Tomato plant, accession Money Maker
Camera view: tilt-top (135 deg); turntable rotation: 180 degrees
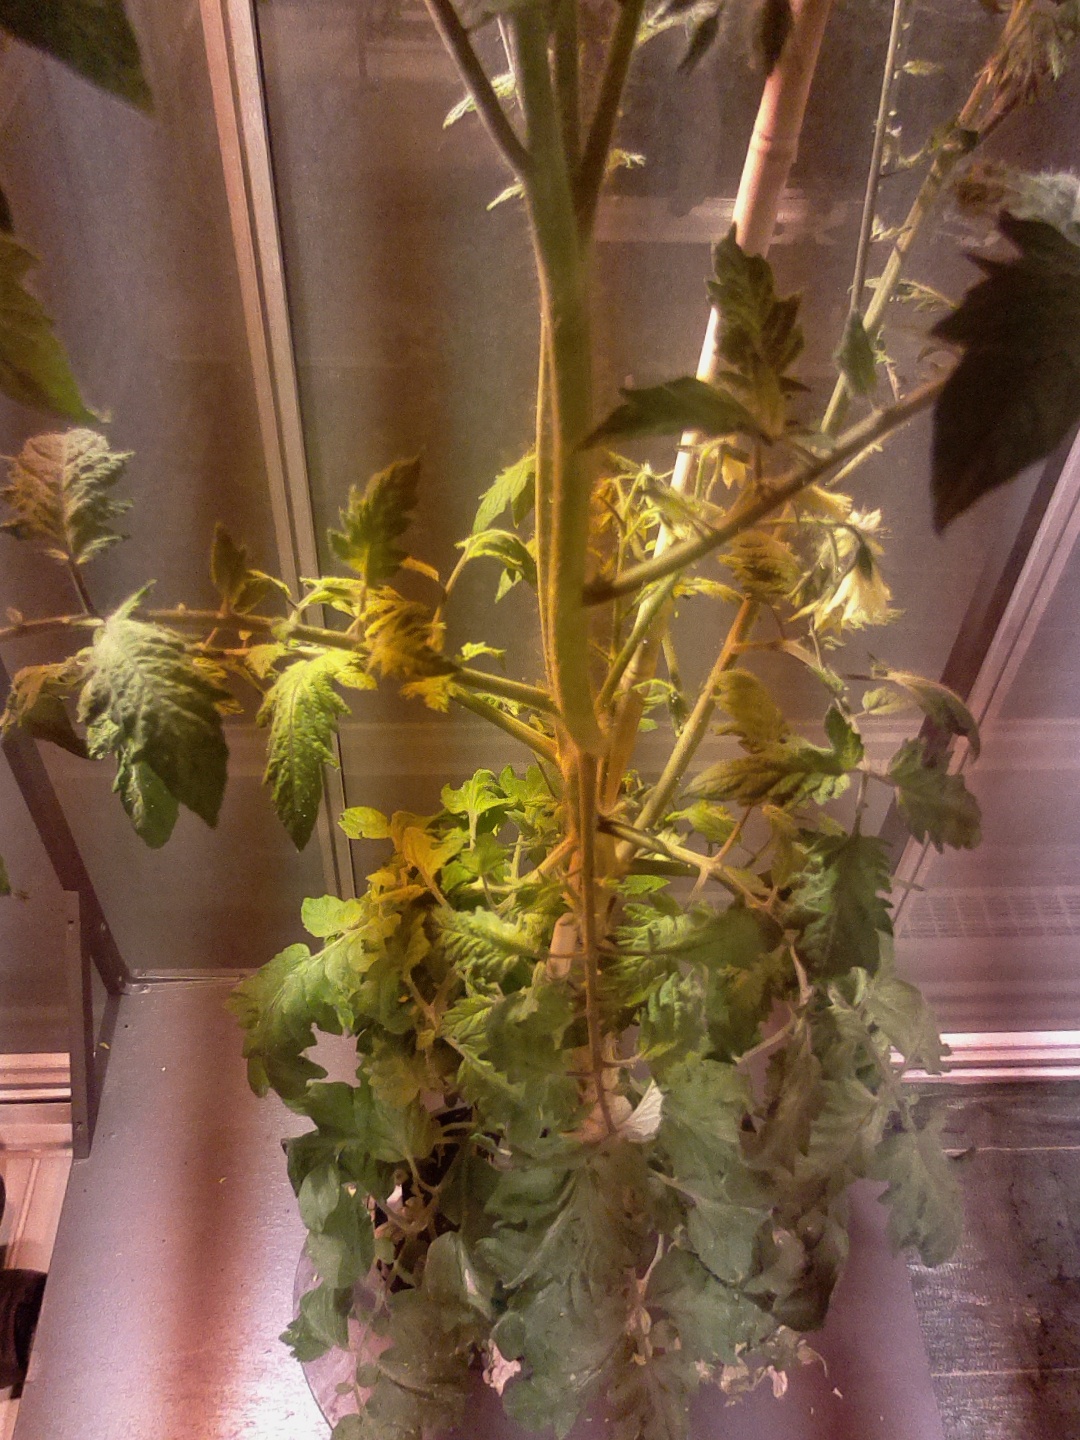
BBCH growth stage 73: 30%-40% of final fruit size